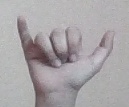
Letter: ya